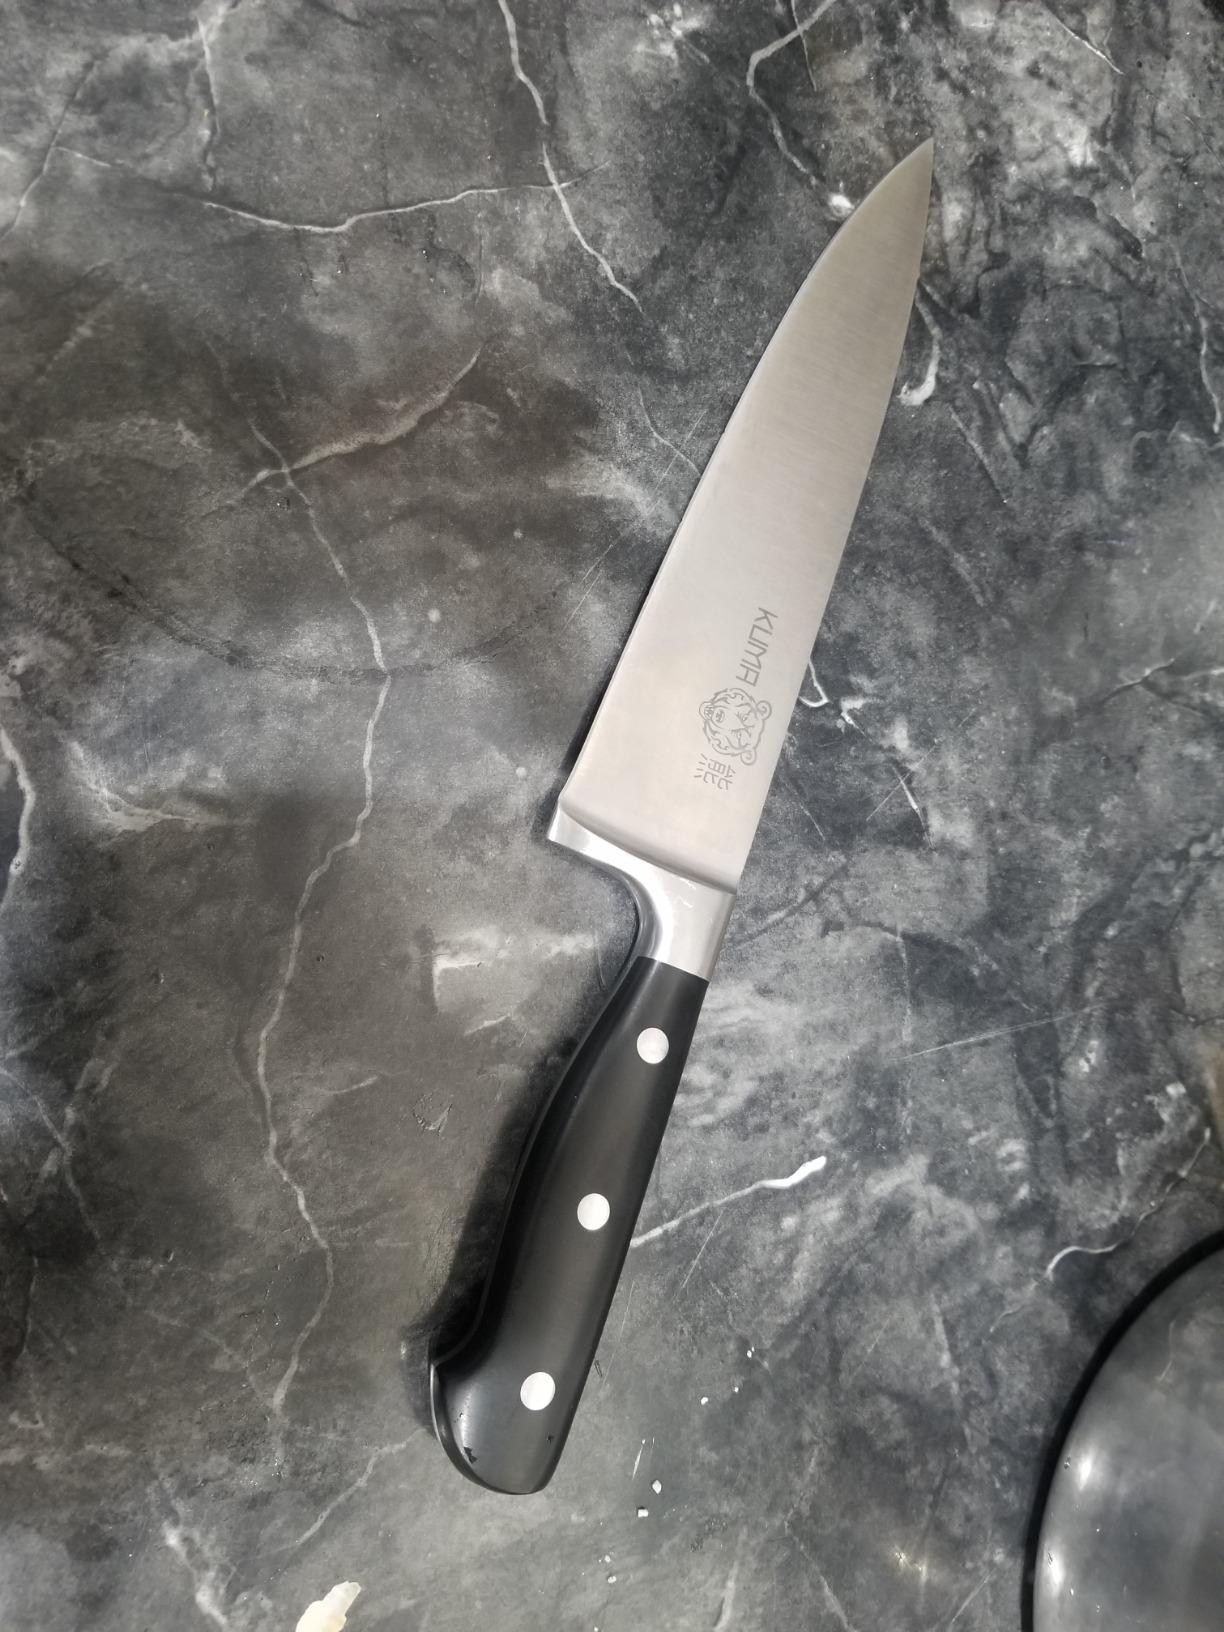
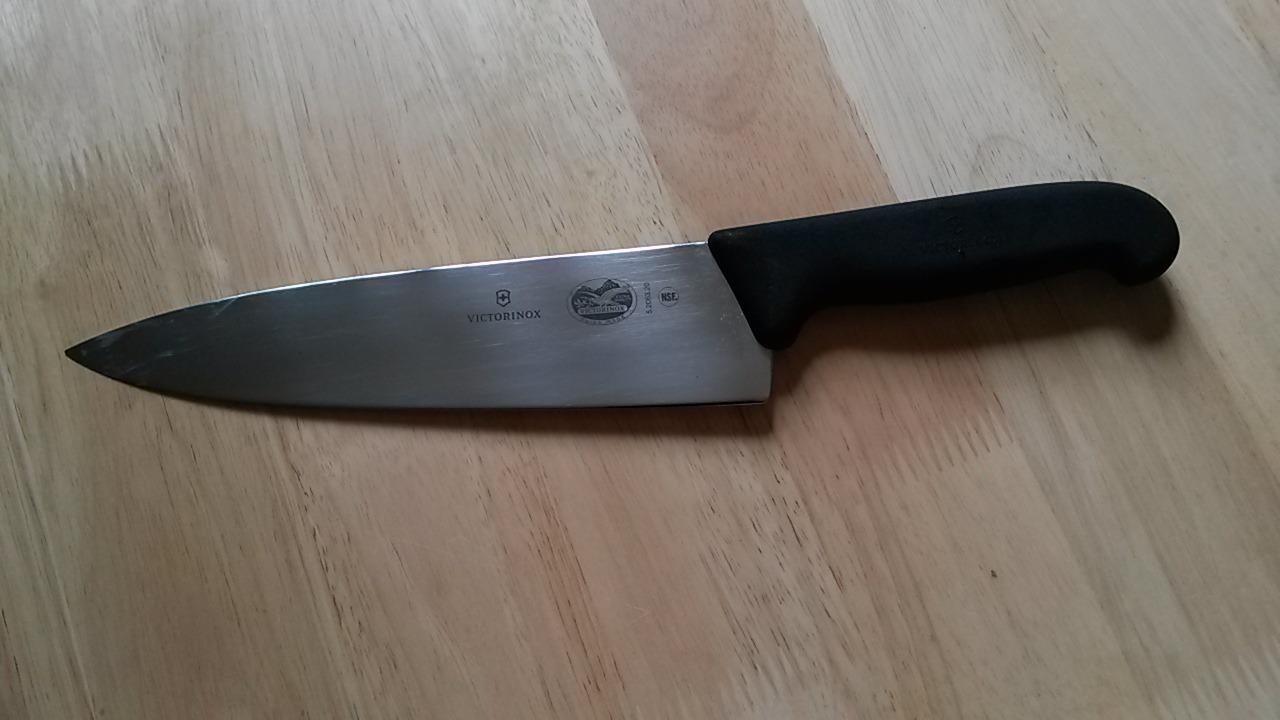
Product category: items_knife
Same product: no